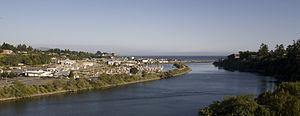
Le fleuve Chetco est un cours d’eau qui s’écoule sur 90 km au nord-ouest des États-Unis. Son bassin couvre une superficie d’environ 912 km² dans le comté de Curry au sud-ouest de l’Oregon.